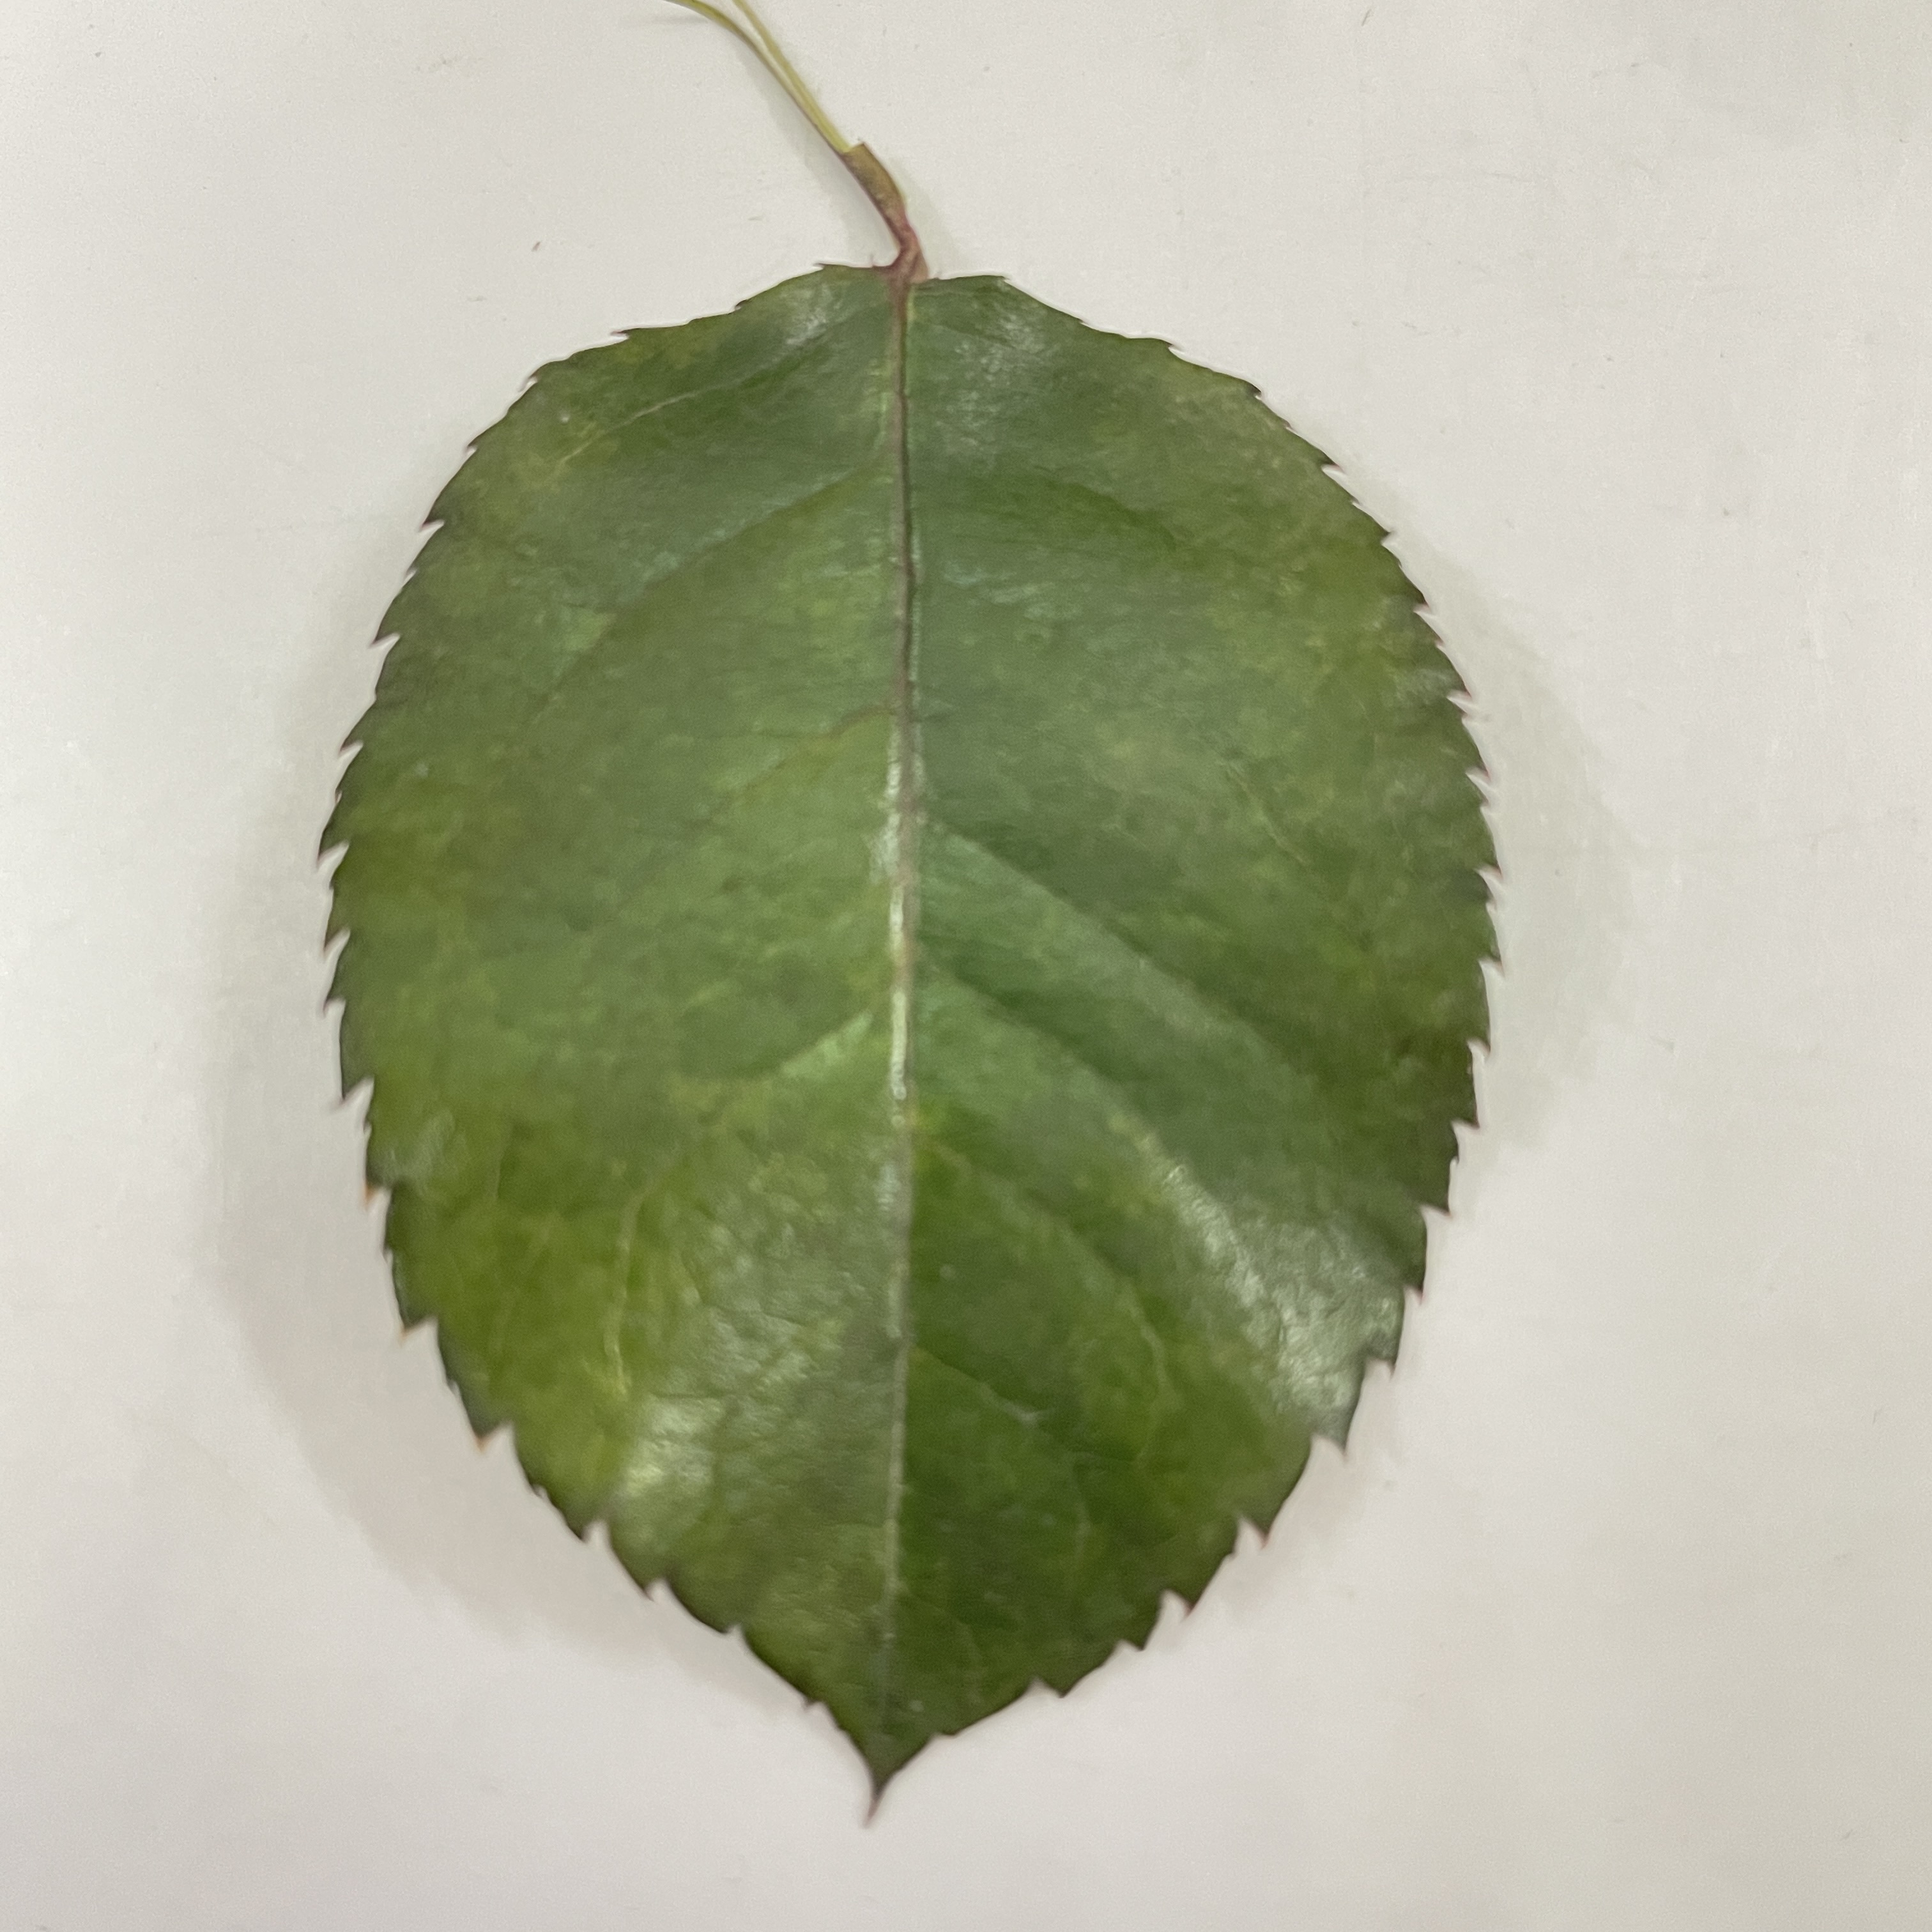
Label: Healthy Leaf